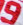
Number: 9